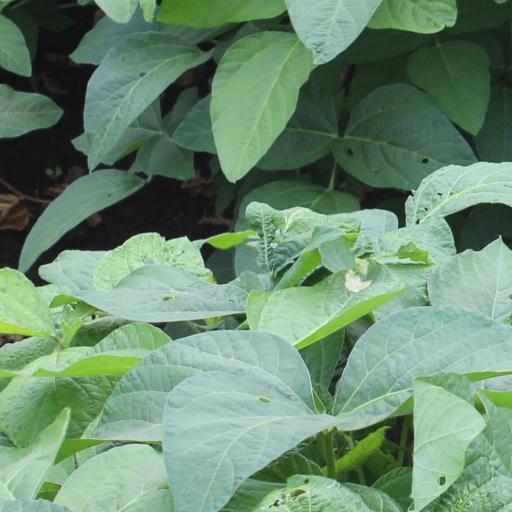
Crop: soybean